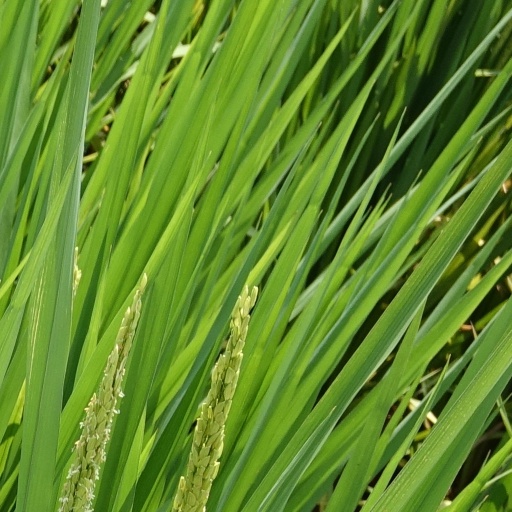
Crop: rice